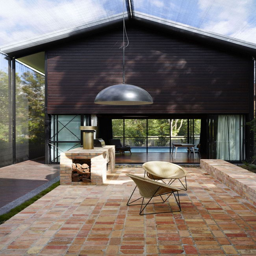
home wins award for best house of the year gallery - vogue living